List of county roads in Anoka County, Minnesota

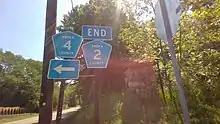
(CSAH) 2 ends and 4 begins

County Road 31 begins at East Main Street in Anoka. It follows 4th Avenue north and crosses under US-10. It then turns east on Grant Street at CR 131 and ends at 7th Avenue (County Road 7.) County Road 31 is in length.